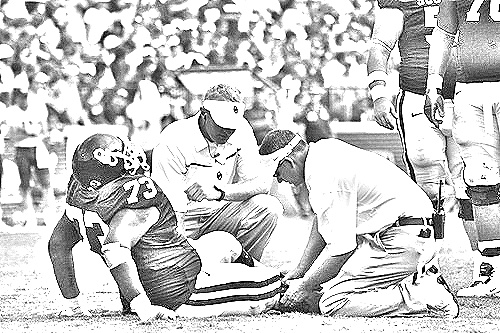
Portrait style: Sketch Portrait